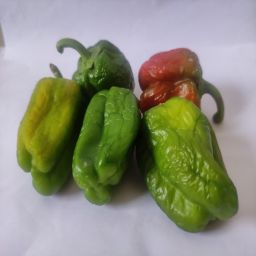
Crop: Bell Pepper
Quality: Ripe